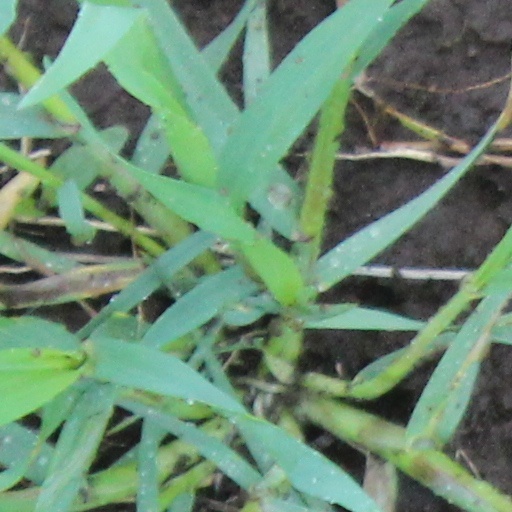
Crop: wheat